Resonance (chemistry)

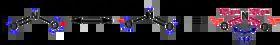
The experimental geometry of the nitrite anion, NO, shown on the right, is best rationalized by describing its structure as a resonance hybrid consisting of two major and equally important contributing forms.

For instance, in NO, nitrite anion, the two N–O bond lengths are equal, even though no single Lewis structure has two N–O bonds with the same formal bond order. However, its measured structure is consistent with a description as a resonance hybrid of the two major contributing structures shown above: it has two "equal" N–O bonds of 125 pm, intermediate in length between a typical N–O single bond (145 pm in hydroxylamine, HN–OH) and N–O double bond (115 pm in nitronium ion, [O=N=O]). According to the contributing structures, each N–O bond is an average of a formal single and formal double bond, leading to a true bond order of 1.5. By virtue of this averaging, the Lewis description of the bonding in NO is reconciled with the experimental fact that the anion has equivalent N–O bonds.